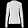
Label: Shirt